North Halmahera Regency

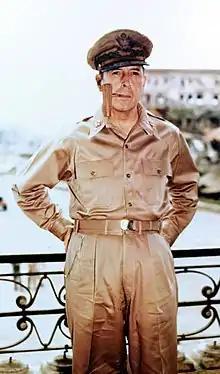
Douglas MacArthur

Sumsum island, a small islet about 3 miles from Daruba town (the port of Morotai), is where Douglas MacArthur, commander of the Allied Forces in the Asia Pacific region during World War II stayed prepared for an attack on the Philippines. There are bunkers that served as headquarters and the landing site of amphibious ships.